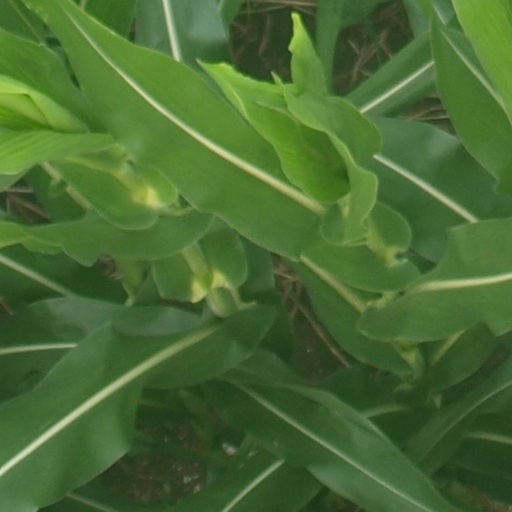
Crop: maize; corn